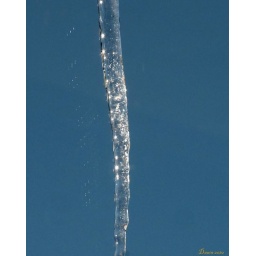
Taken through my window, looking out under the veranda.sparkling in the full sun, and blue sky and just starting to melt.